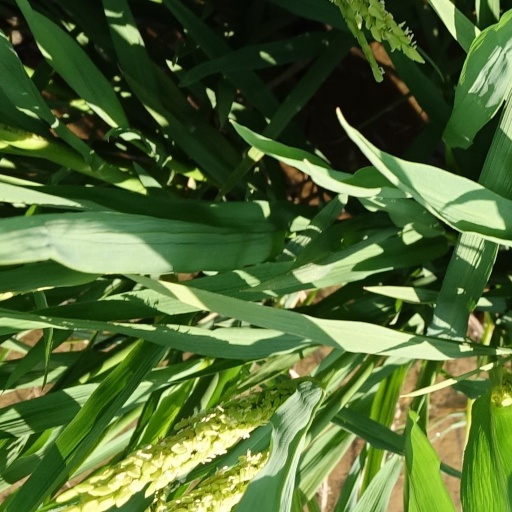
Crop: rice